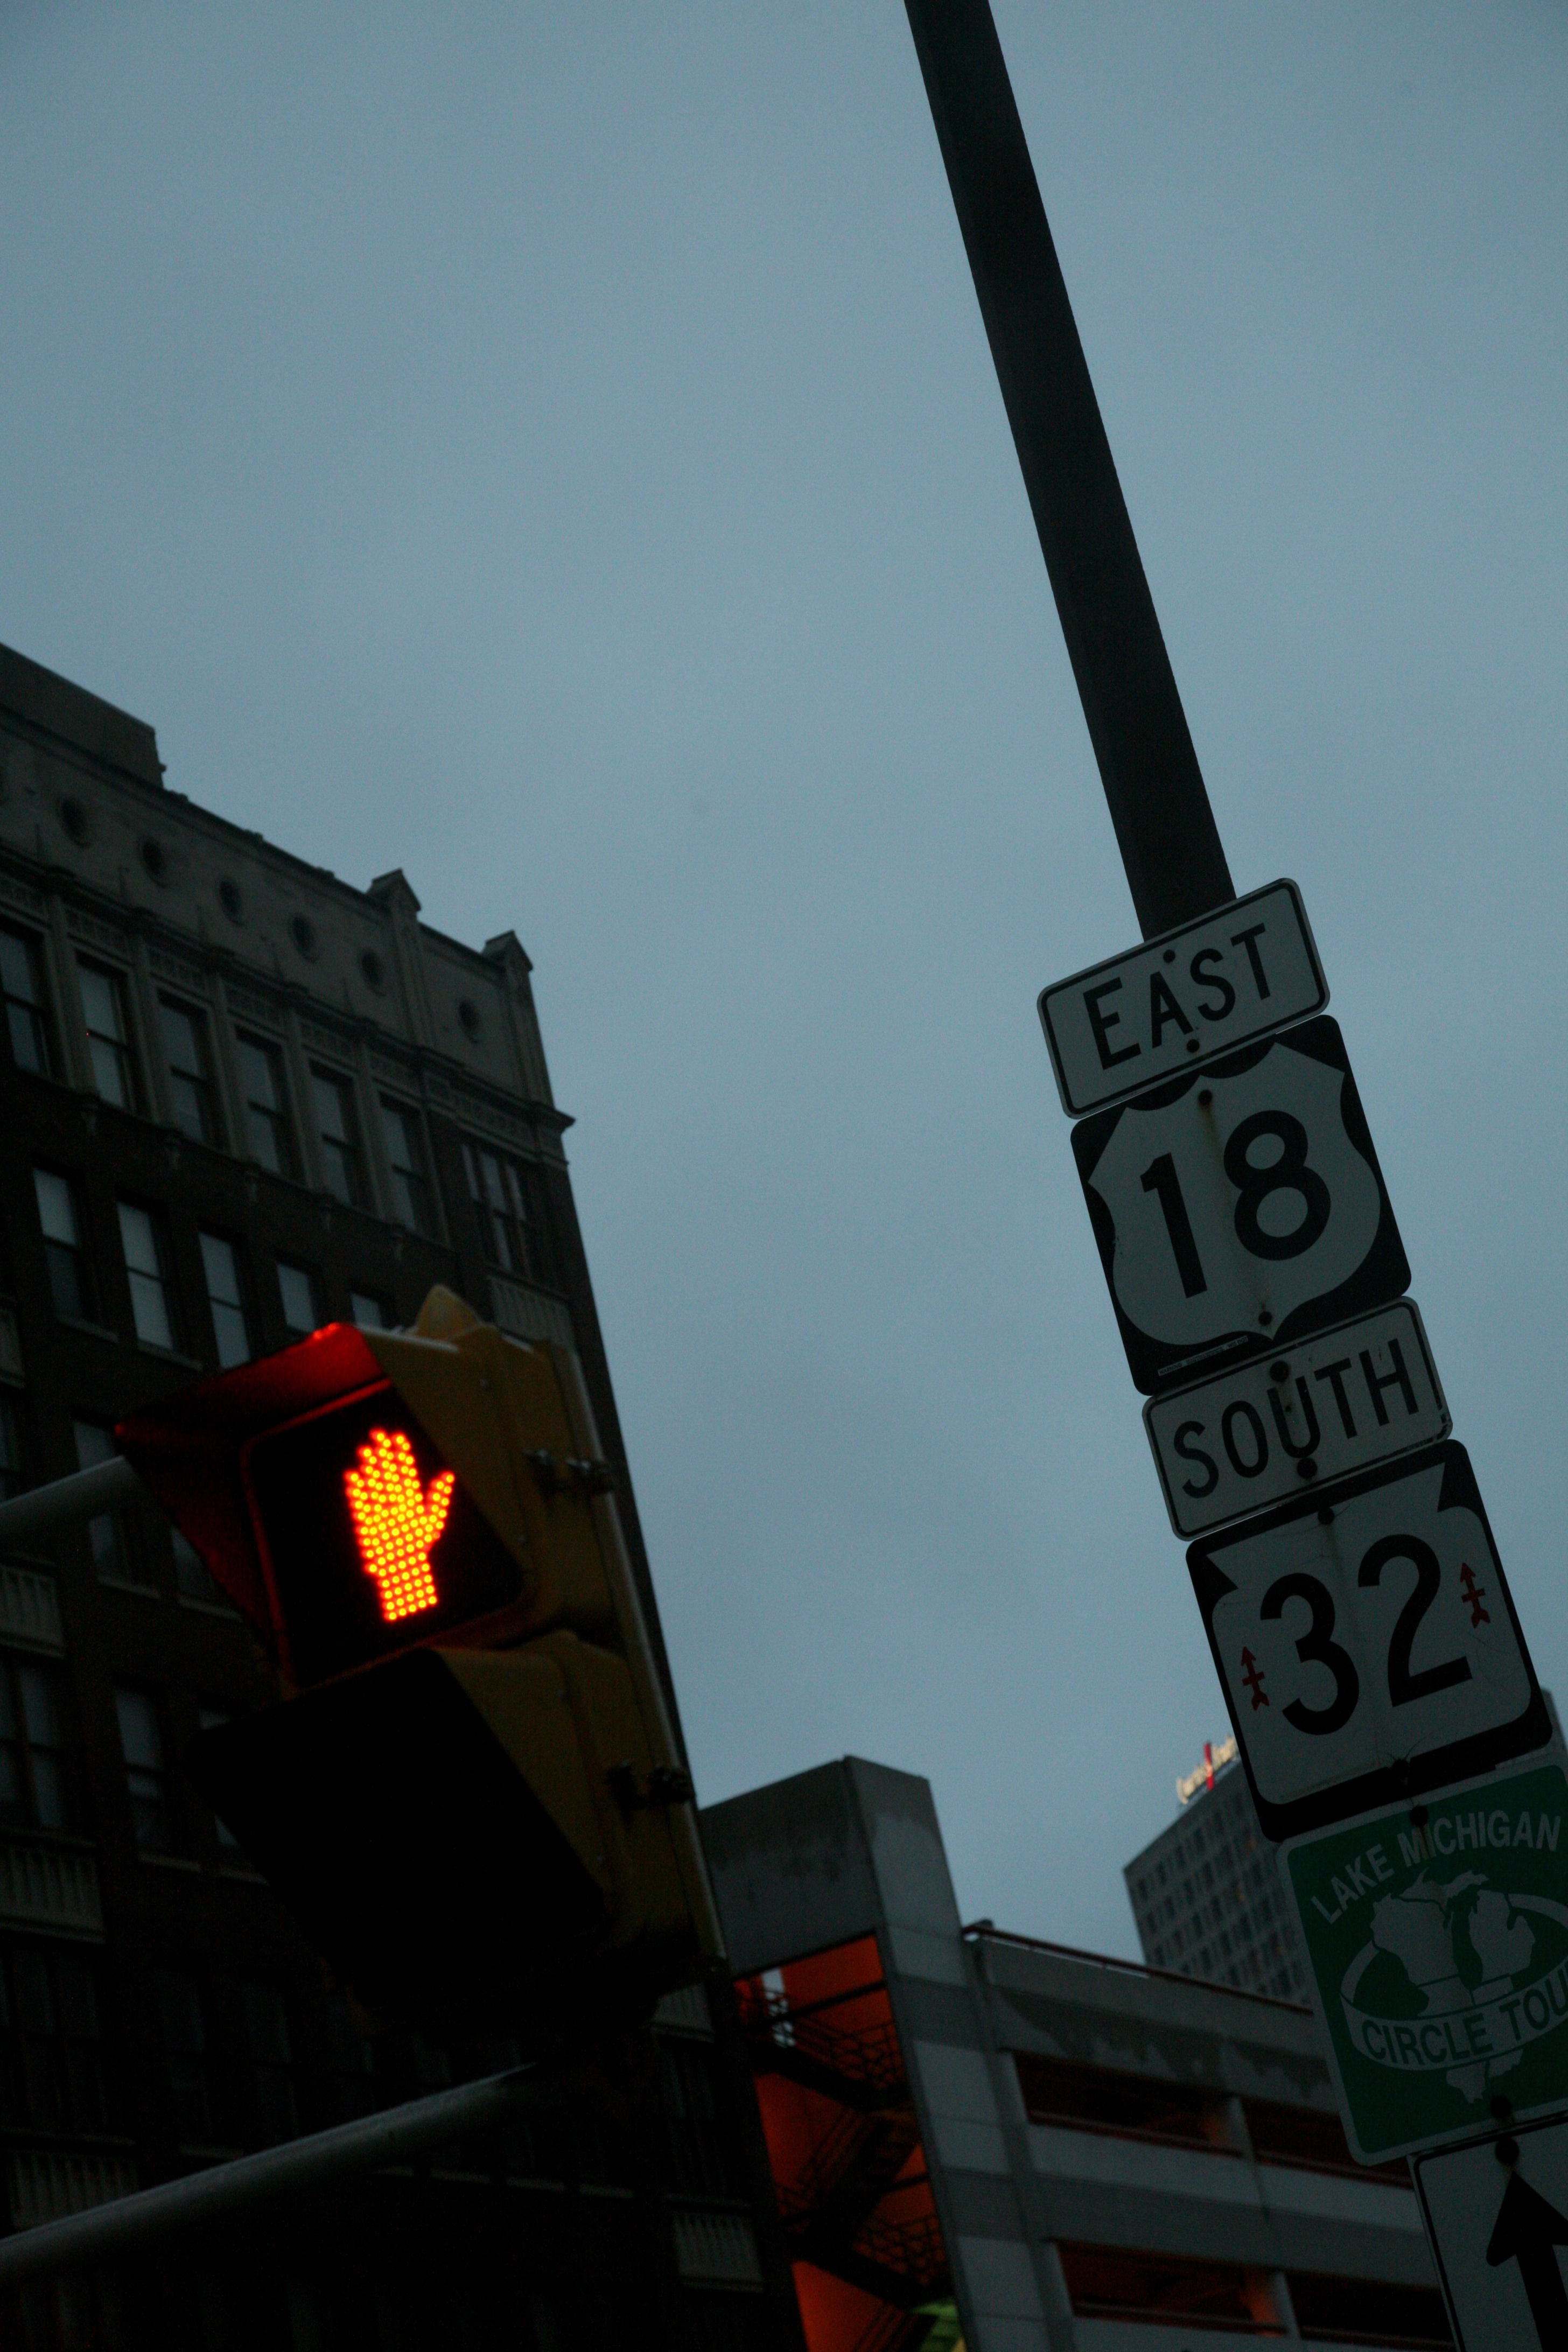
light, rain, skyscraper, black, lighting, trafficlight, pluie, shape, screenshot, wisconsin, milwaukee